León, Spain

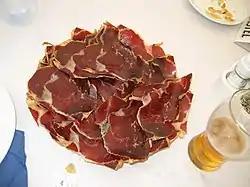
Cecina: Leonese traditional food

León has two railway stations: the León railway station, for long distance, and "León-Matallana", for commuter rail and tram. There are high-speed services that connect León to Madrid in approximately two hours. Other destinations directly reachable from León are Galicia (to the West), Asturias (to the North) and Valladolid (to the South-East, in the same route as Madrid).